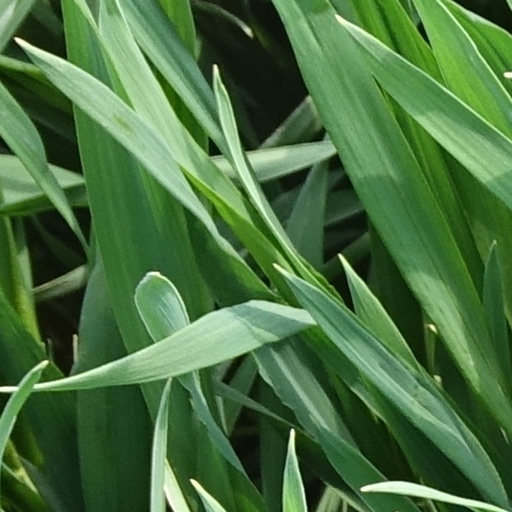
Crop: wheat